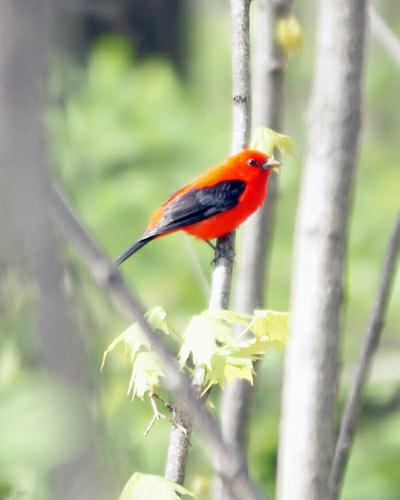
A photo of a scarlet tanager